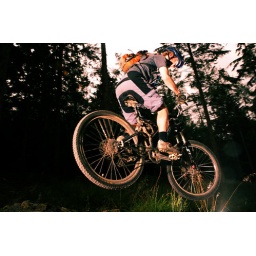
Fantastic mountain bike trails at Hamsterley Forest in the Durham Dales.